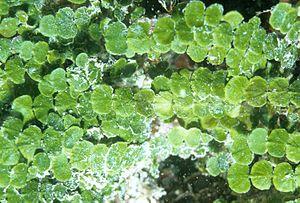
Halimeda est un genre parmi les algues vertes de la famille des Halimedaceae.
Halimeda copiosa est une espèce d'algues vertes de la famille des Udoteaceae.